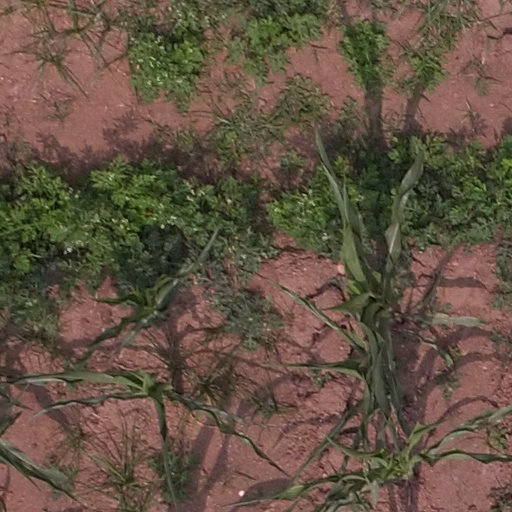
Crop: maize; corn